Islands North of Port Stewart Important Bird Area

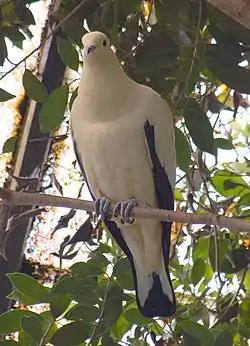
The IBA is an important area for pied imperial-pigeons

The Islands North of Port Stewart Important Bird Area comprises ten small islands, with a combined area of 137 ha, on the Great Barrier Reef, off the north-eastern coast of the Cape York Peninsula, Queensland, Australia.